Lebanese amber

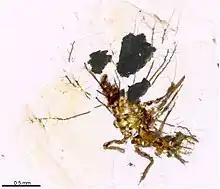
"Tyruschrysa melqart", a green lacewing larvae

Lebanese amber can be found in Lebanon and neighboring areas of the Levant. Up to 300 different sources of amber had been discovered by 2010. The amber was deposited in the Cretaceous era and is rich in fossil synclusions. 19 of the discovered sources are rich in inclusions from the Early Cretaceous. All of them are located in Lebanon, which makes it the largest source of inclusion from that period.